Berggarten

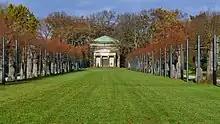
Mausoleum in Berggarten in 2019

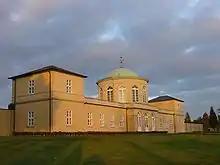
Library Building in the Berggarten

The Hill Garden is a historic botanical garden, one of the gardens of the Herrenhäuser Gärten, around the residence Herrenhäuser Schloss in Herrenhausen, now part of Hanover, Lower Saxony, Germany. The garden was first created in 1666 as a vegetable garden on a hill north of the palace, and then transformed into a garden for exotic plants. In 1750, it was developed into a botanical garden, with some unusual trees from the period still surviving. It features a palm house, first built in 1846, and a mausoleum, where members of the royal family were interred. Damaged by air raids in World War II, the gardens were restored. In 2000, a house for rain forest-themed gardens was added, which was transformed to an aquarium in 2007.